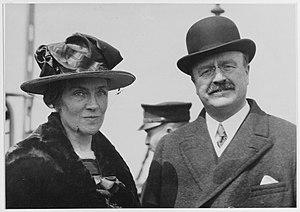
John Francis Hylan, surnommé Red Mike, était un homme politique démocrate américain qui fut maire de New York de 1918 à 1925. Alors qu'il était juge au tribunal du Kings County, il bénéficia du soutien du Tammany Hall dans la course à la mairie, notamment grâce au magnat de la presse William Randolph Hearst, avec qui il possédait des intérêts communs dans le contrôle des services publics municipaux. Il remporta ainsi les élections de 1917 face au maire républicain sortant, John Purroy Mitchel ce qui permit le retour du Tammany Hall au City Hall. Il fut élu pour un deuxième mandat en 1921, mais s'inclina face au sénateur Jimmy Walker en 1925.